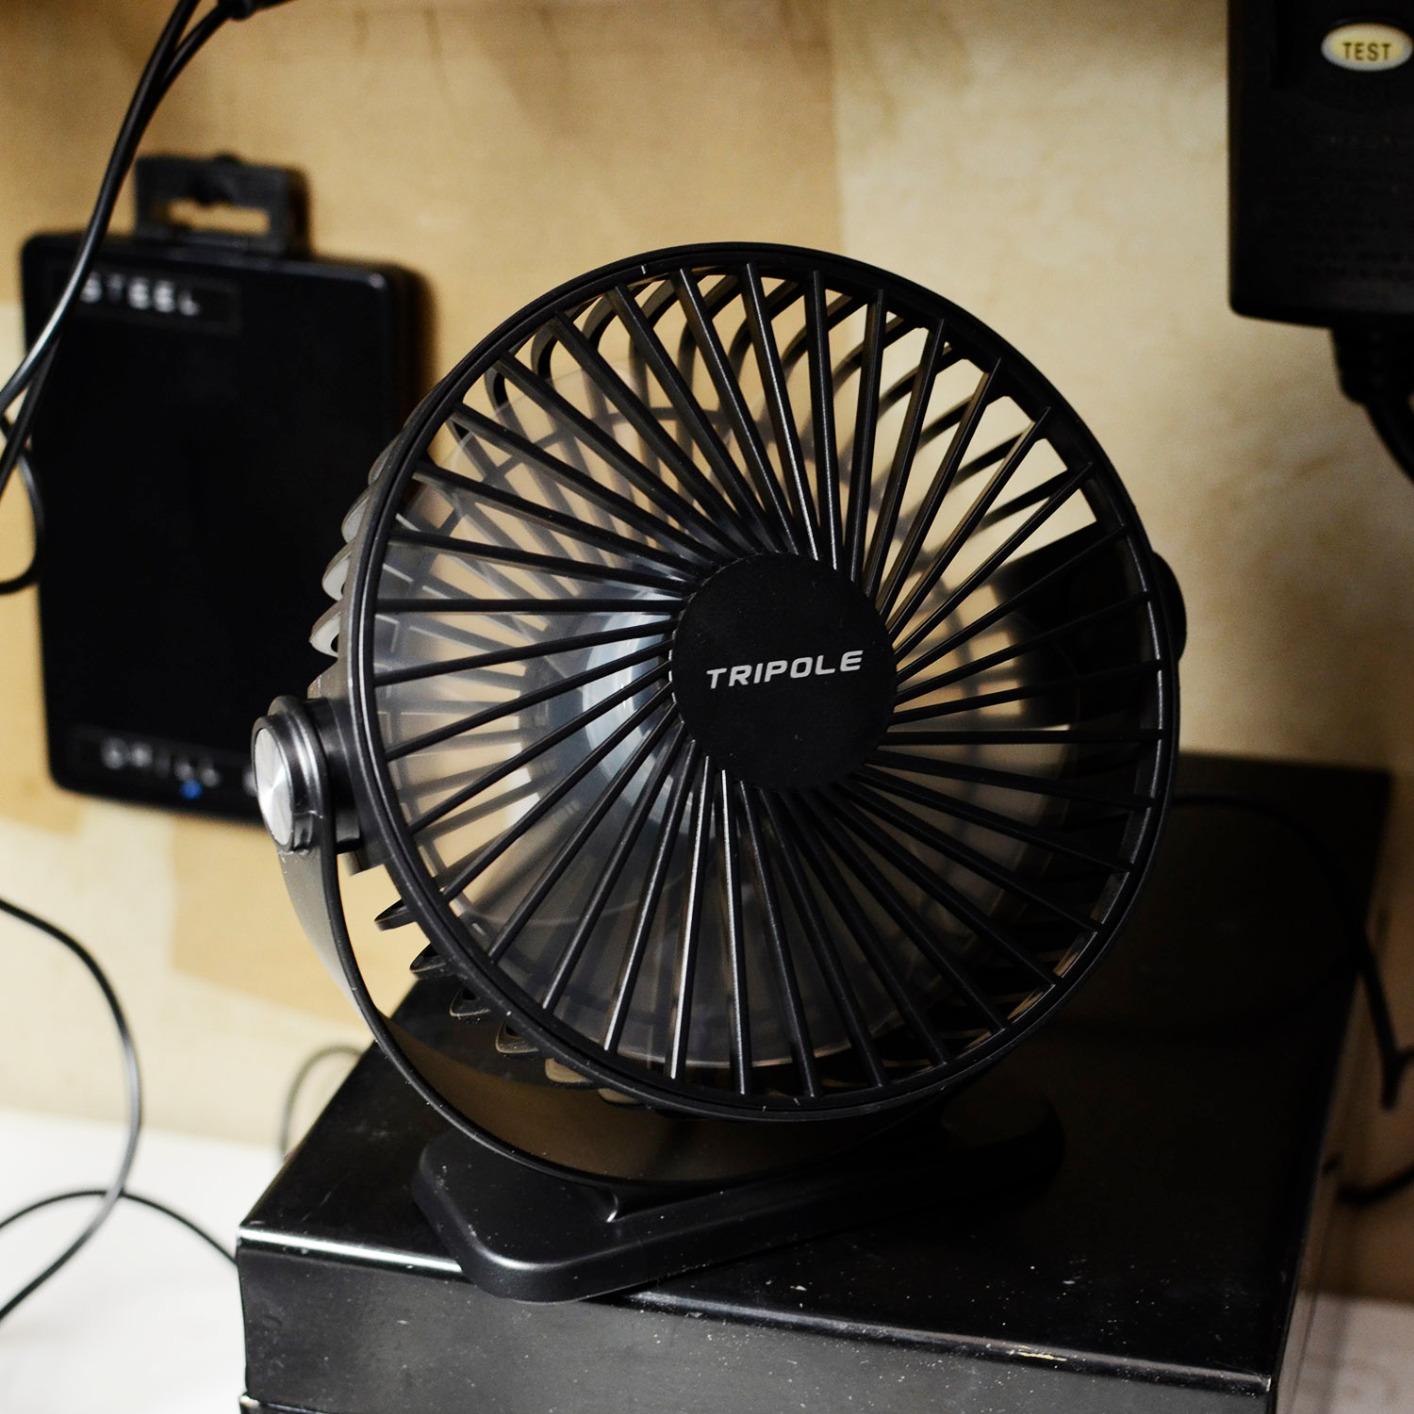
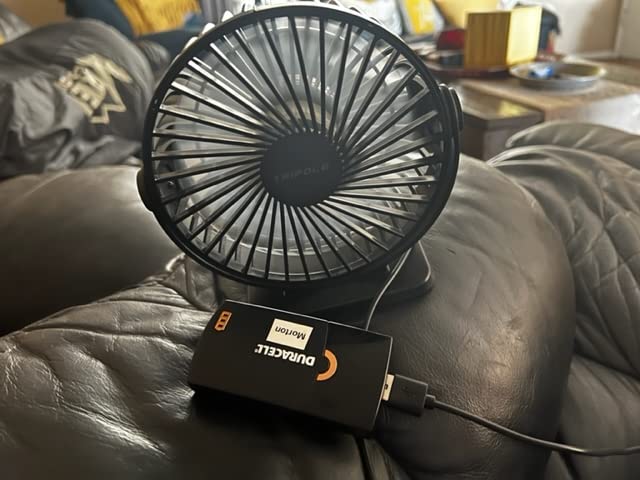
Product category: fan
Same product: yes